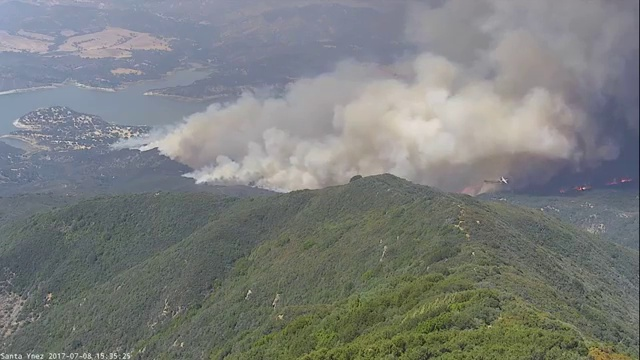
Fire: no
Smoke: yes